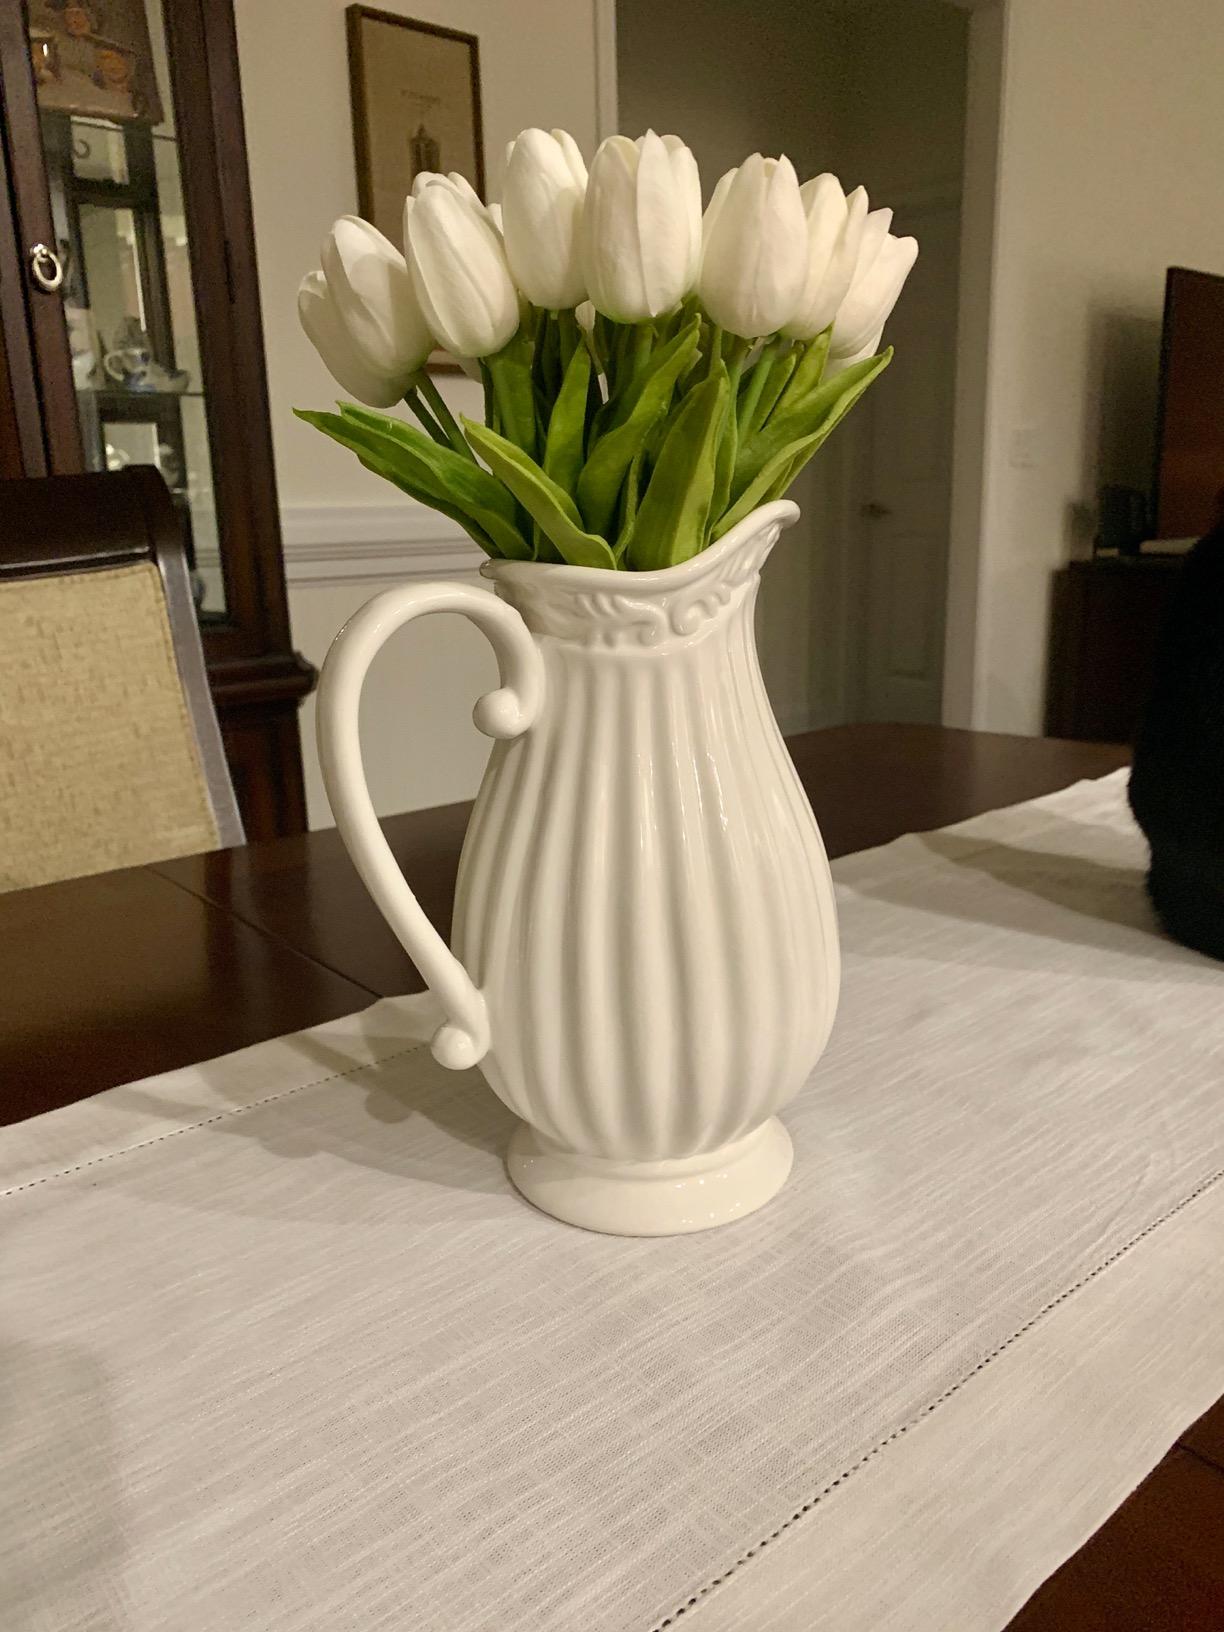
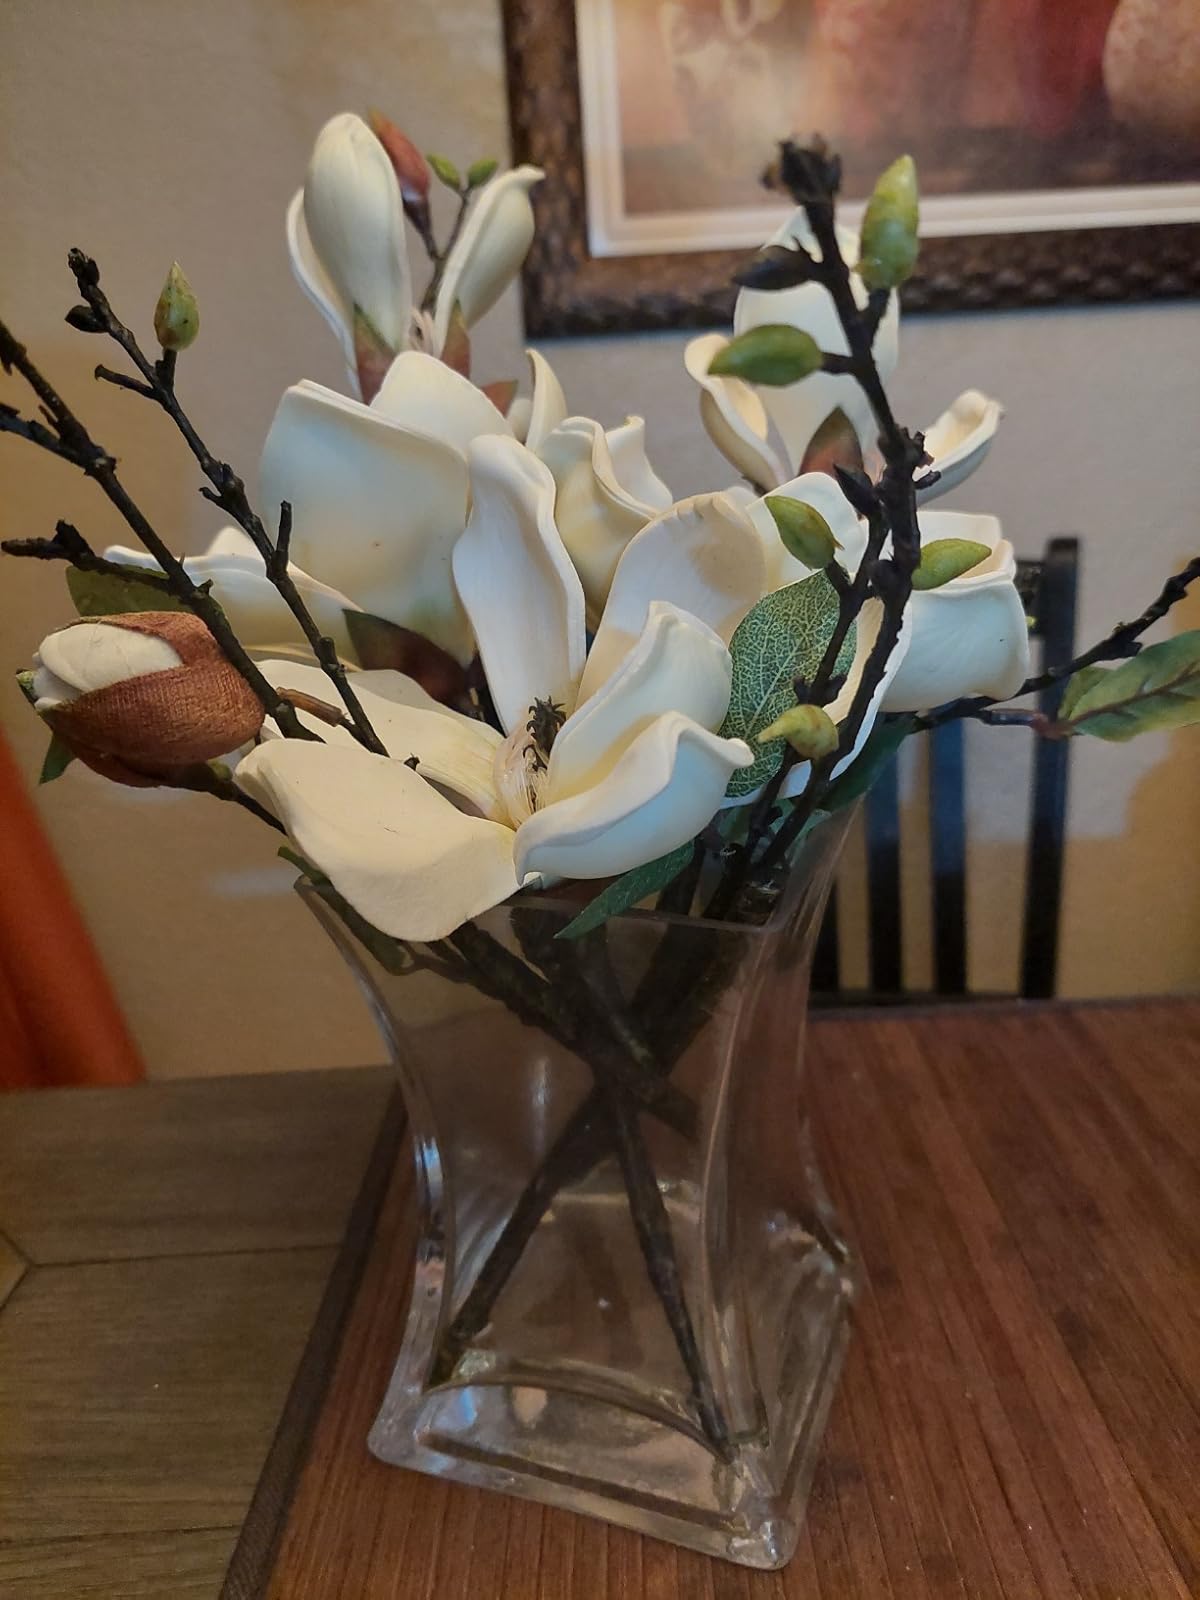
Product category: vase
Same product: no